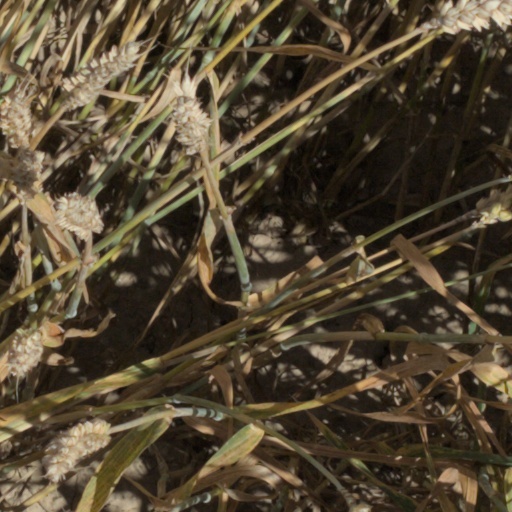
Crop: wheat